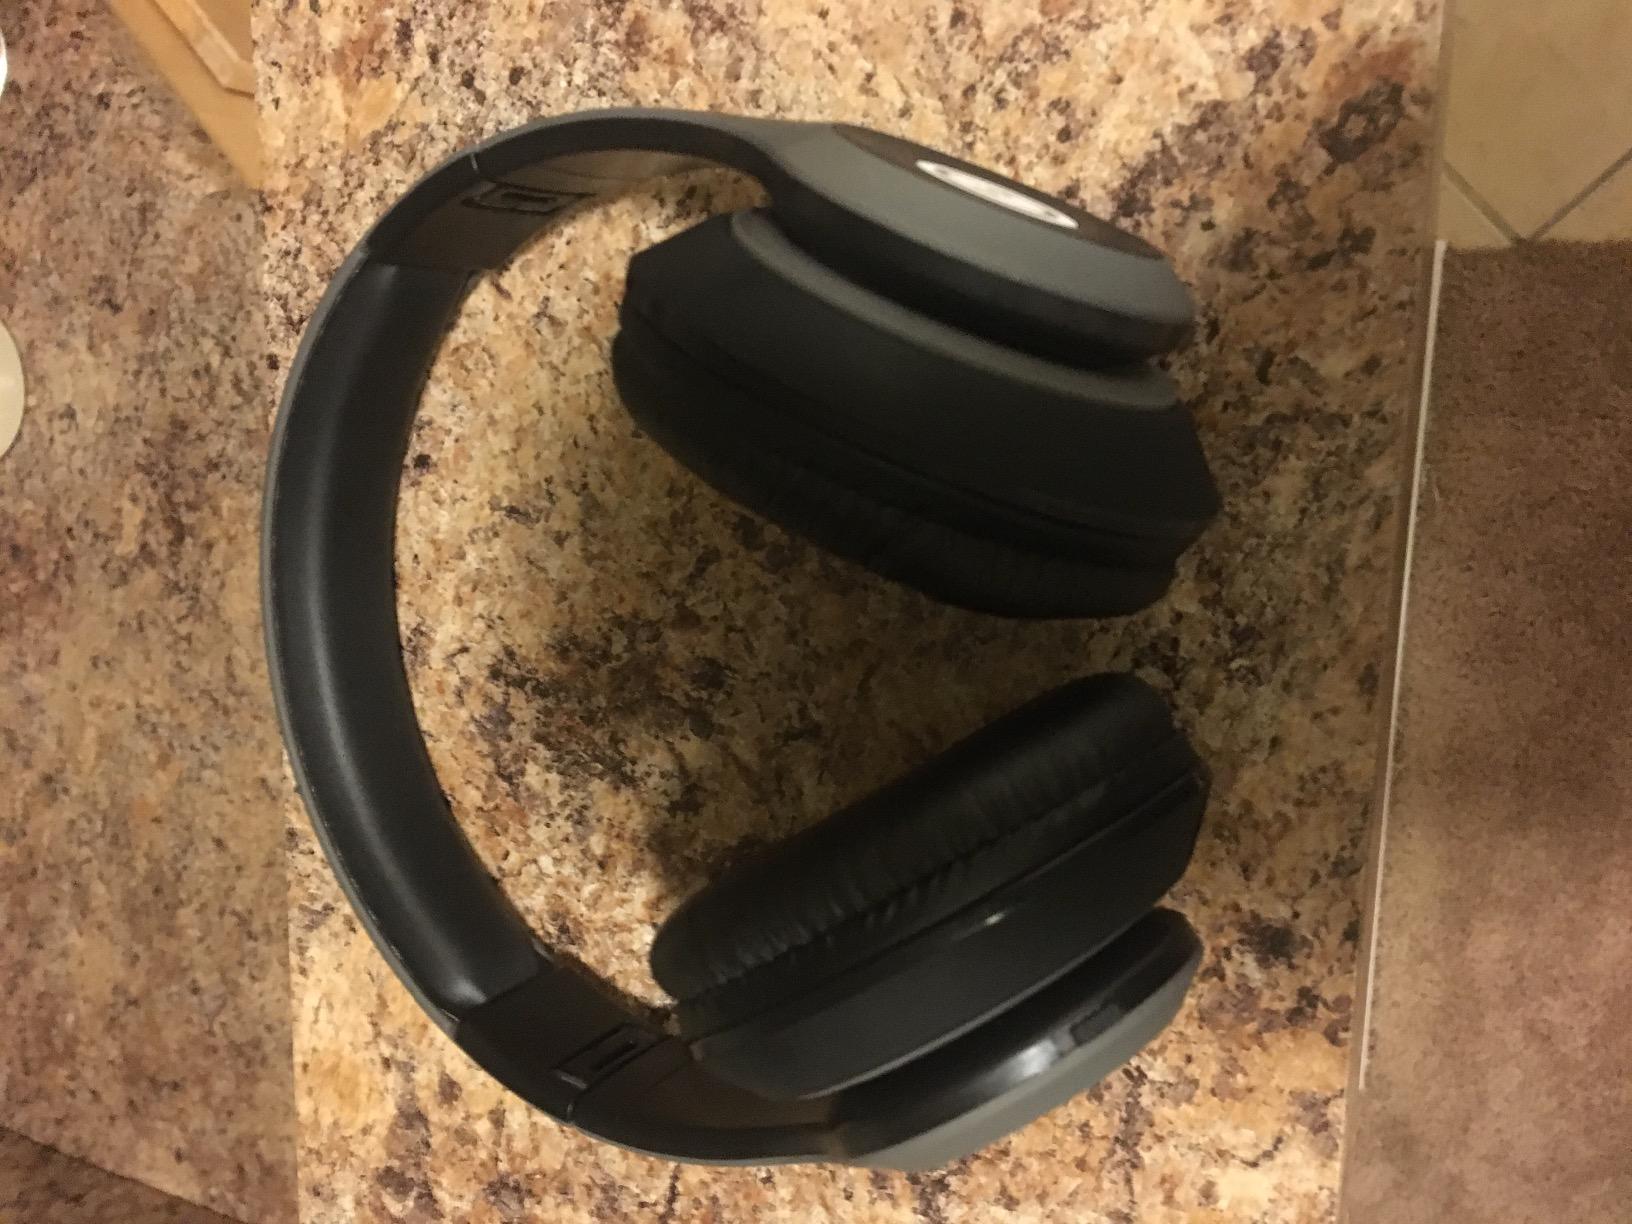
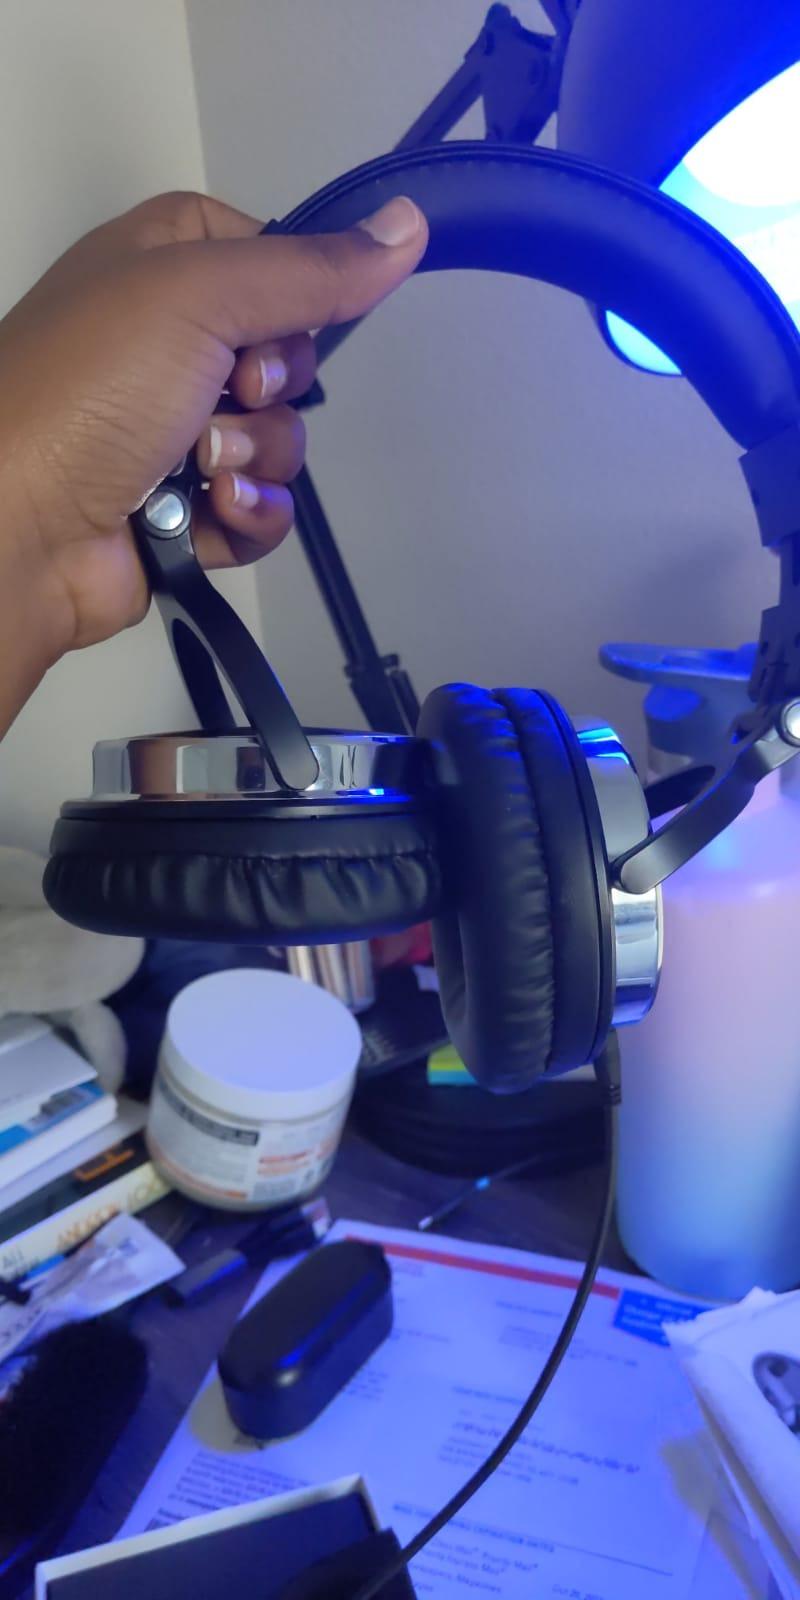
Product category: headphones
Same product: no